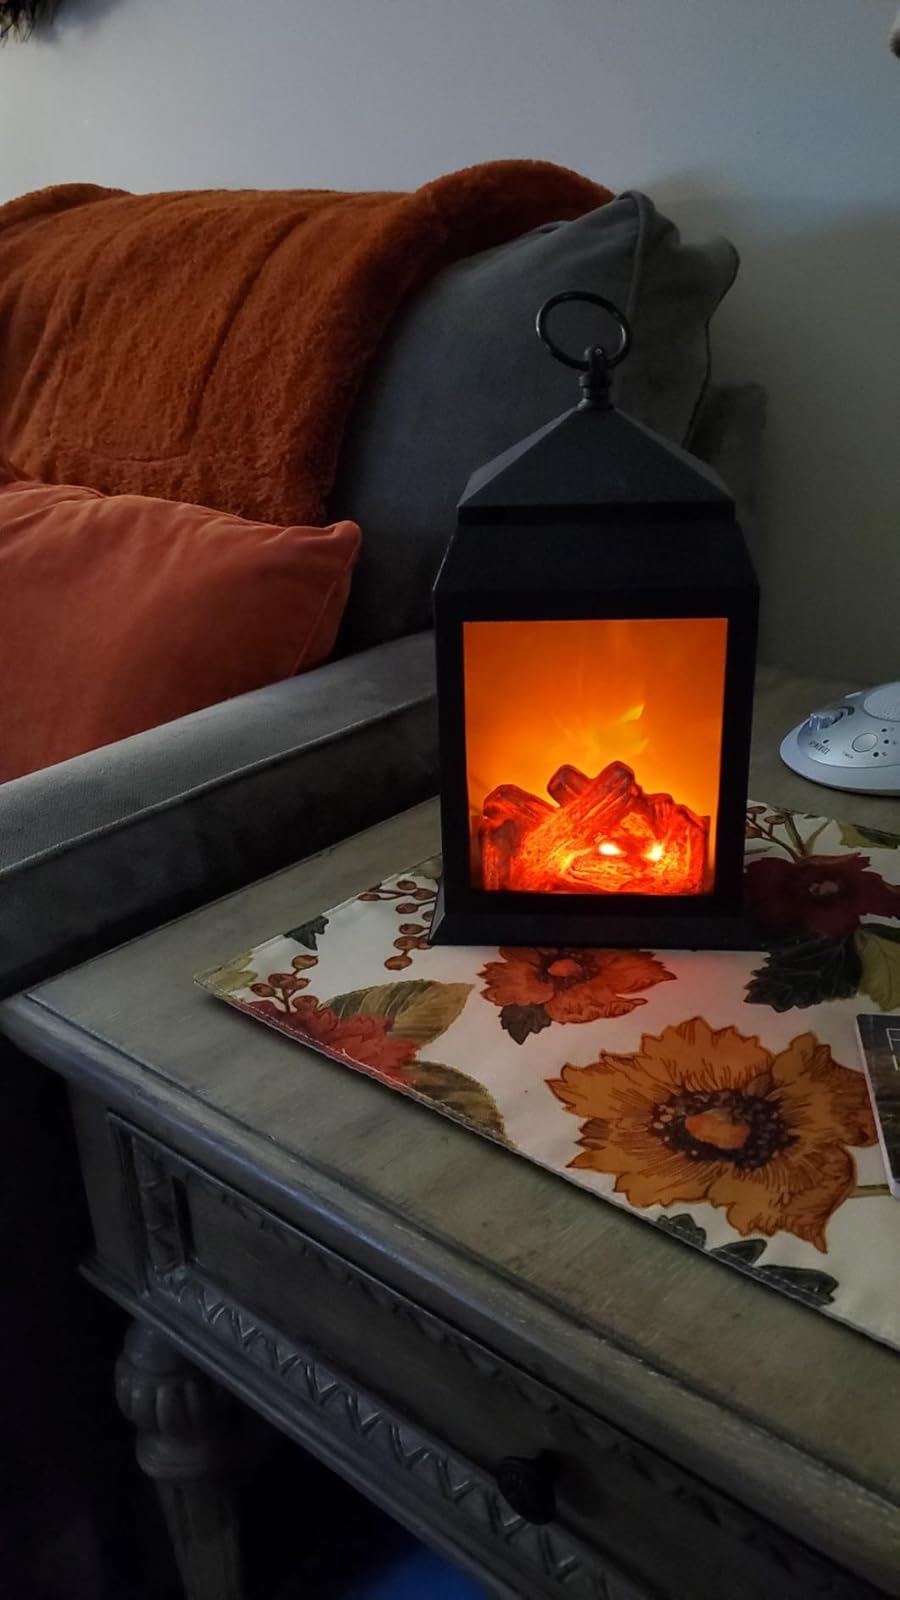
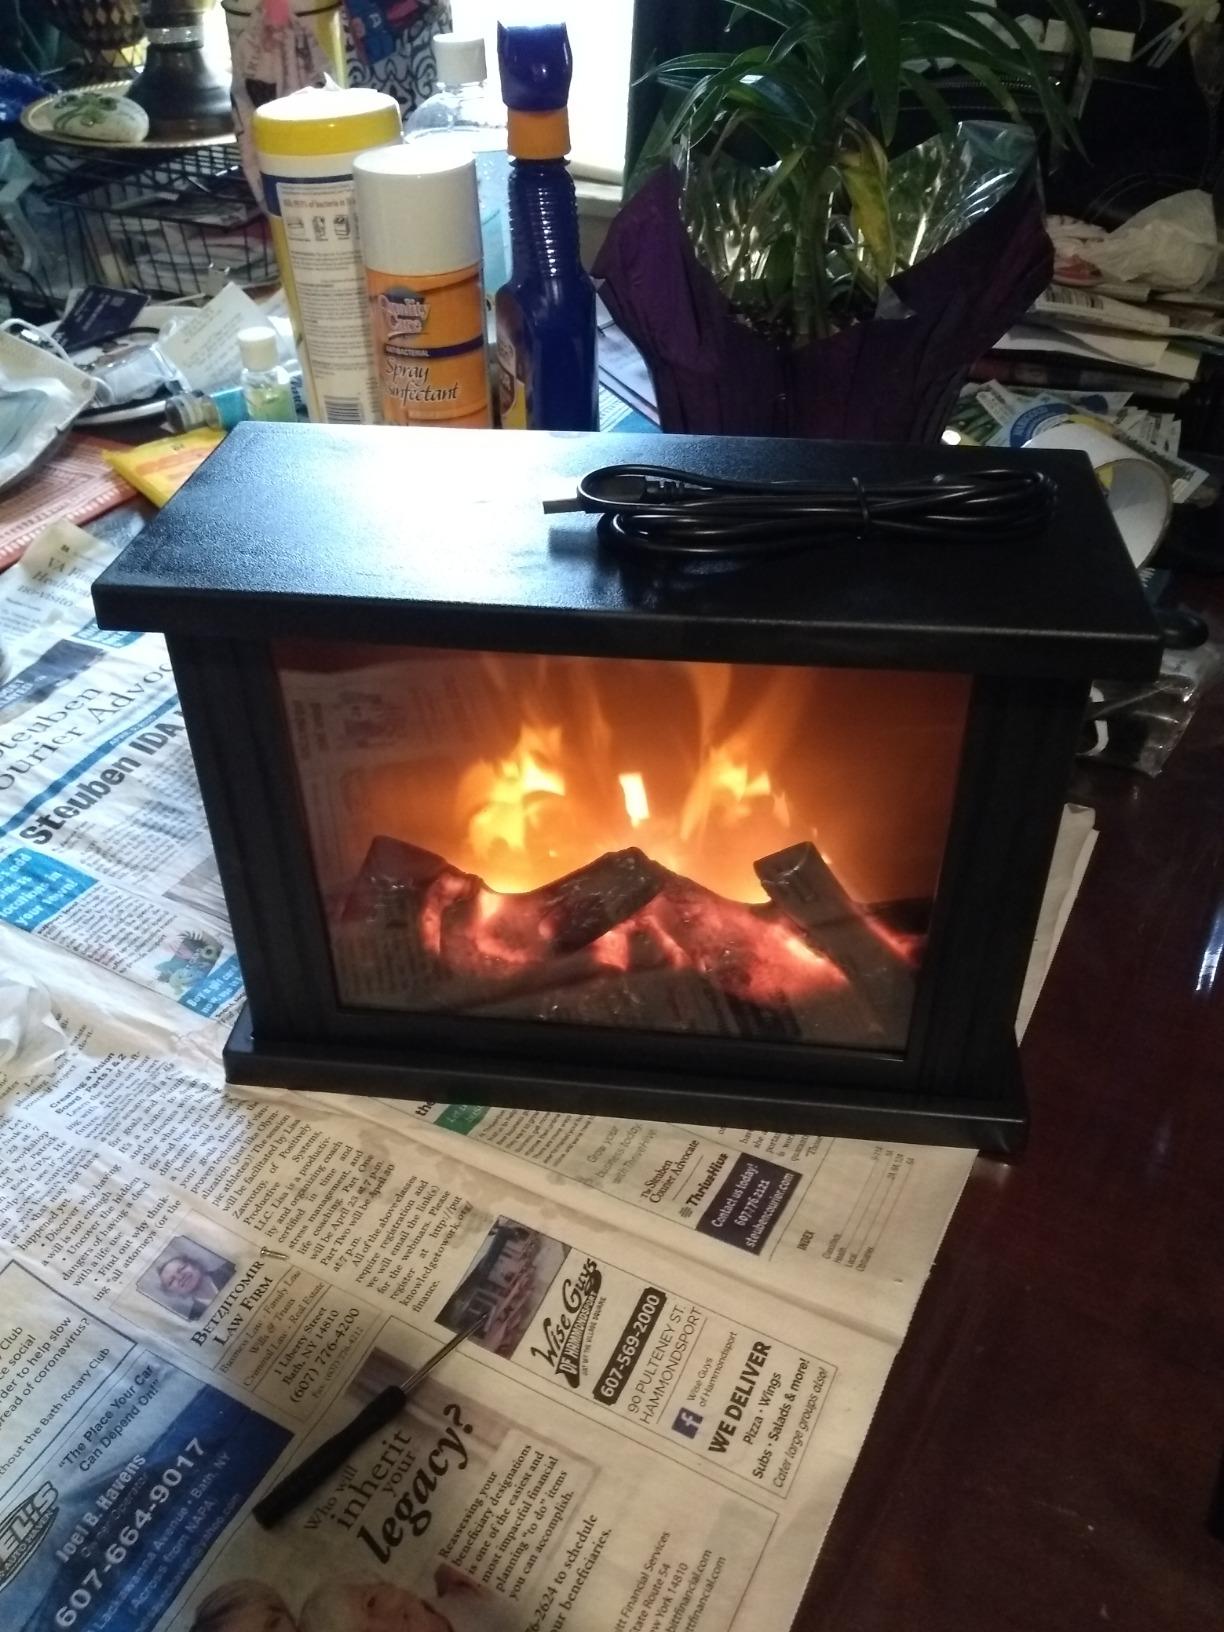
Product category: lantern
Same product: no